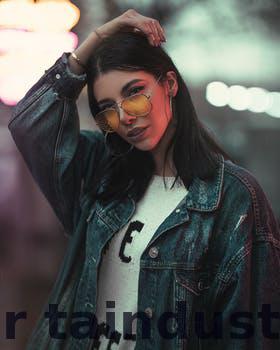
Label: Watermark